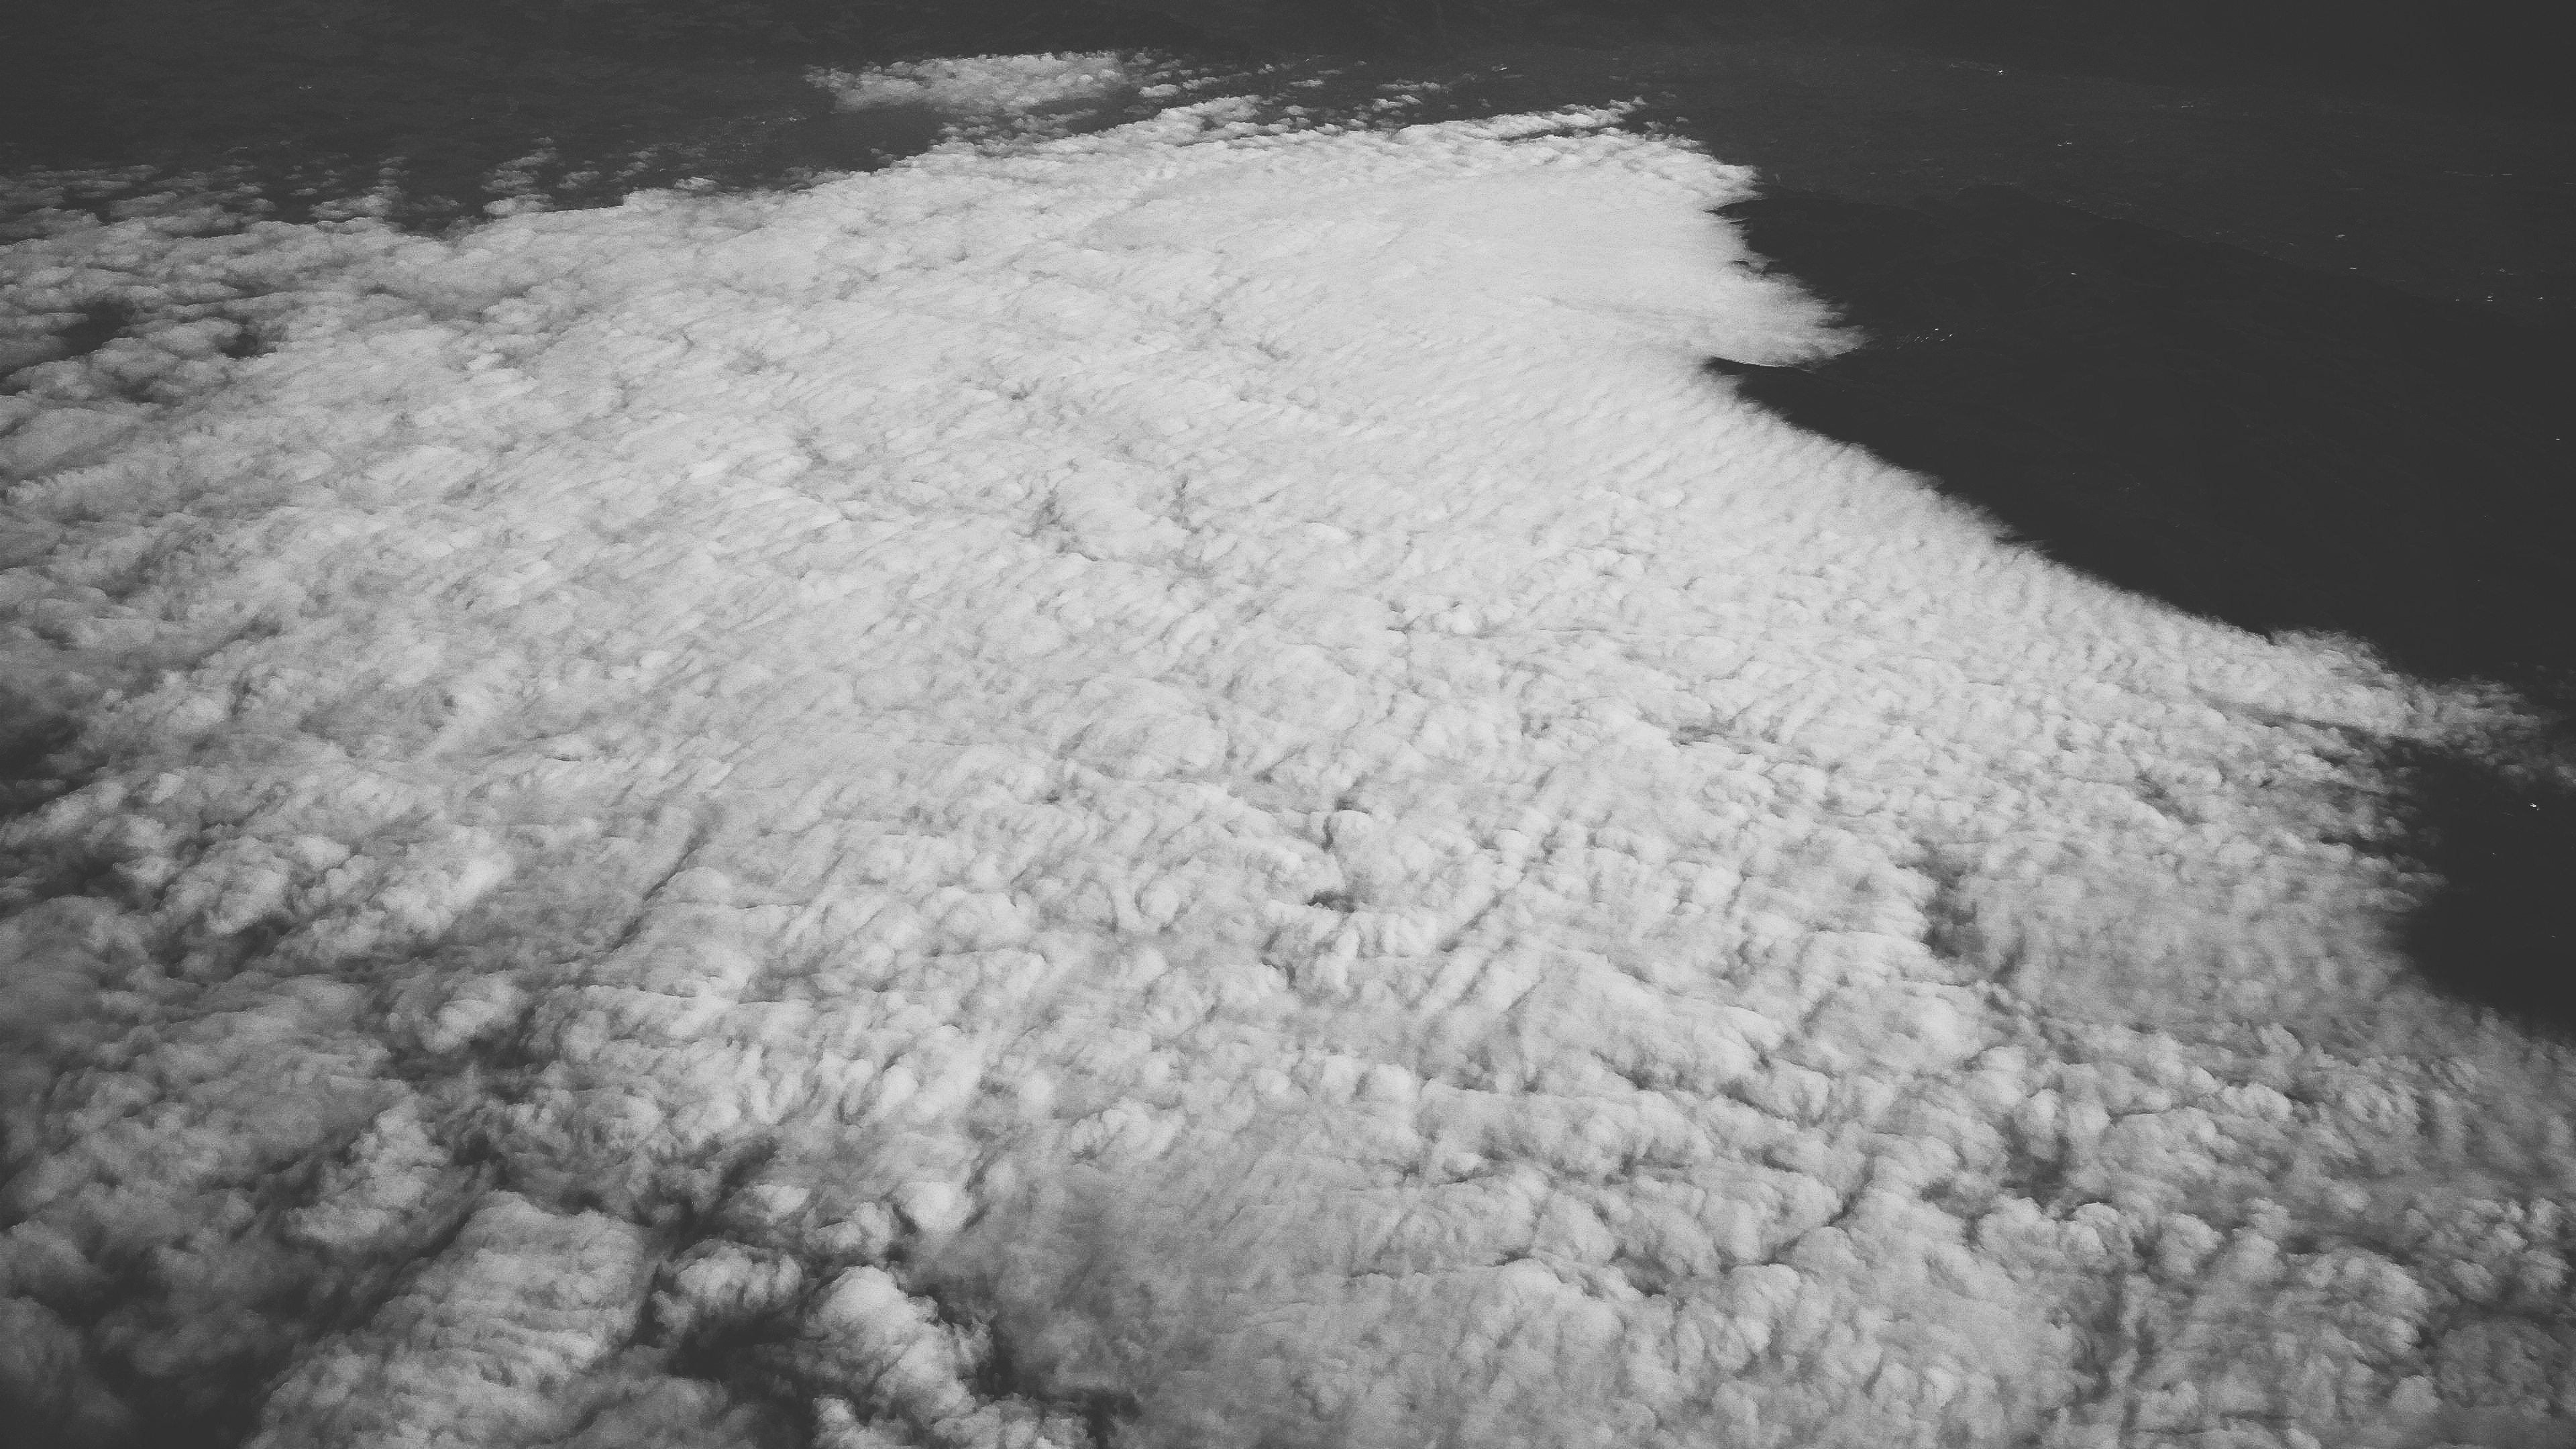
snow, winter, black and white, frost, asphalt, ice, weather, monochrome, freezing, monochrome photography, geological phenomenon